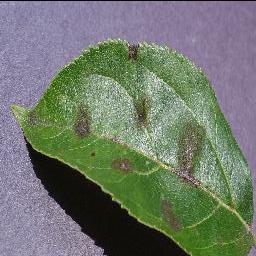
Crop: apple
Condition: scab